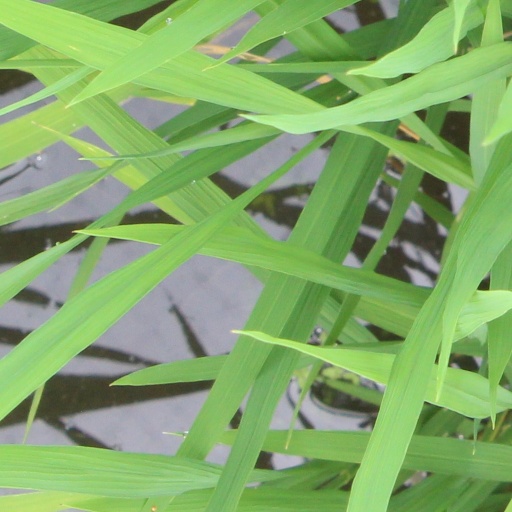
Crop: rice